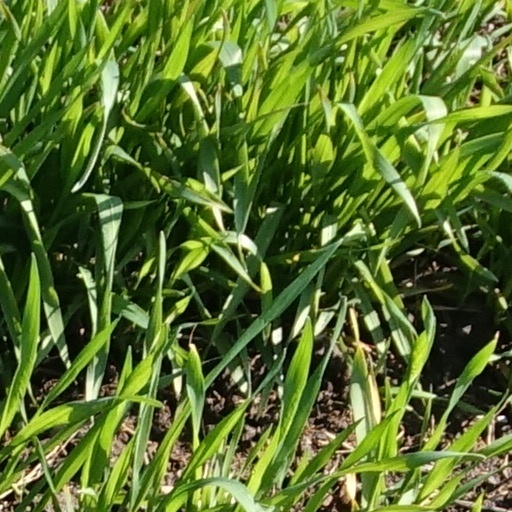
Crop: wheat